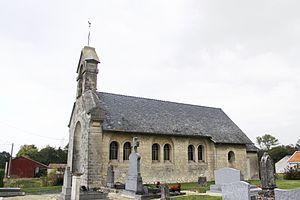
Village Ardennais
Saint-Remy-le-Petit est une commune française, située dans le département des Ardennes en région Grand Est.